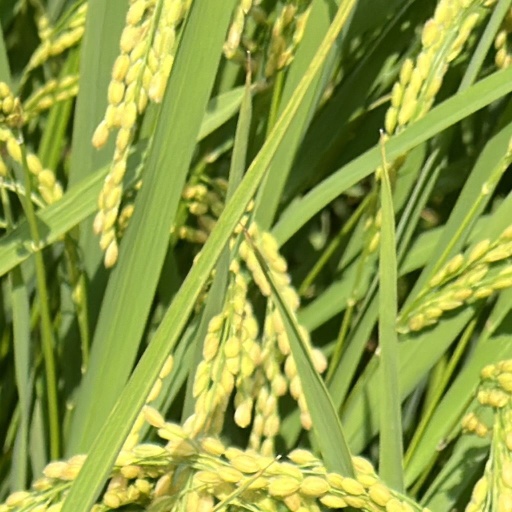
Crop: rice